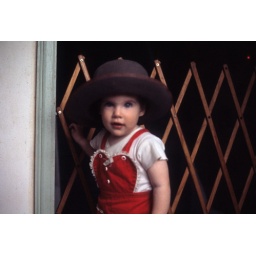
Joan at kitchen door in Dads hat